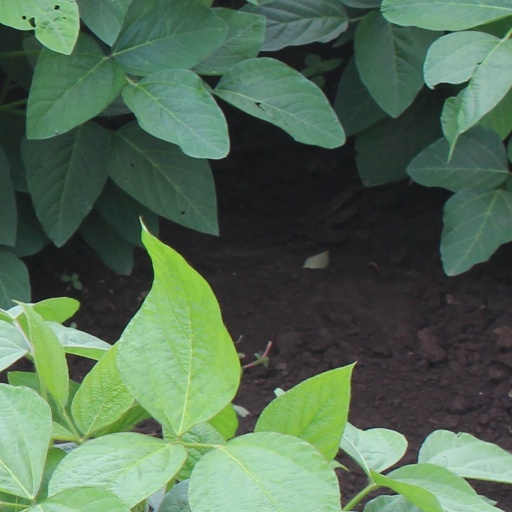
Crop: soybean